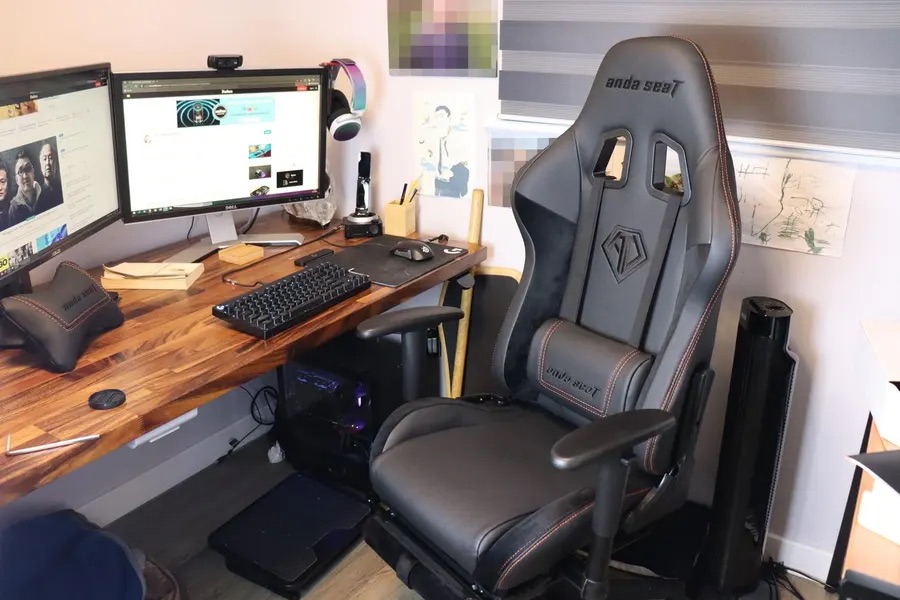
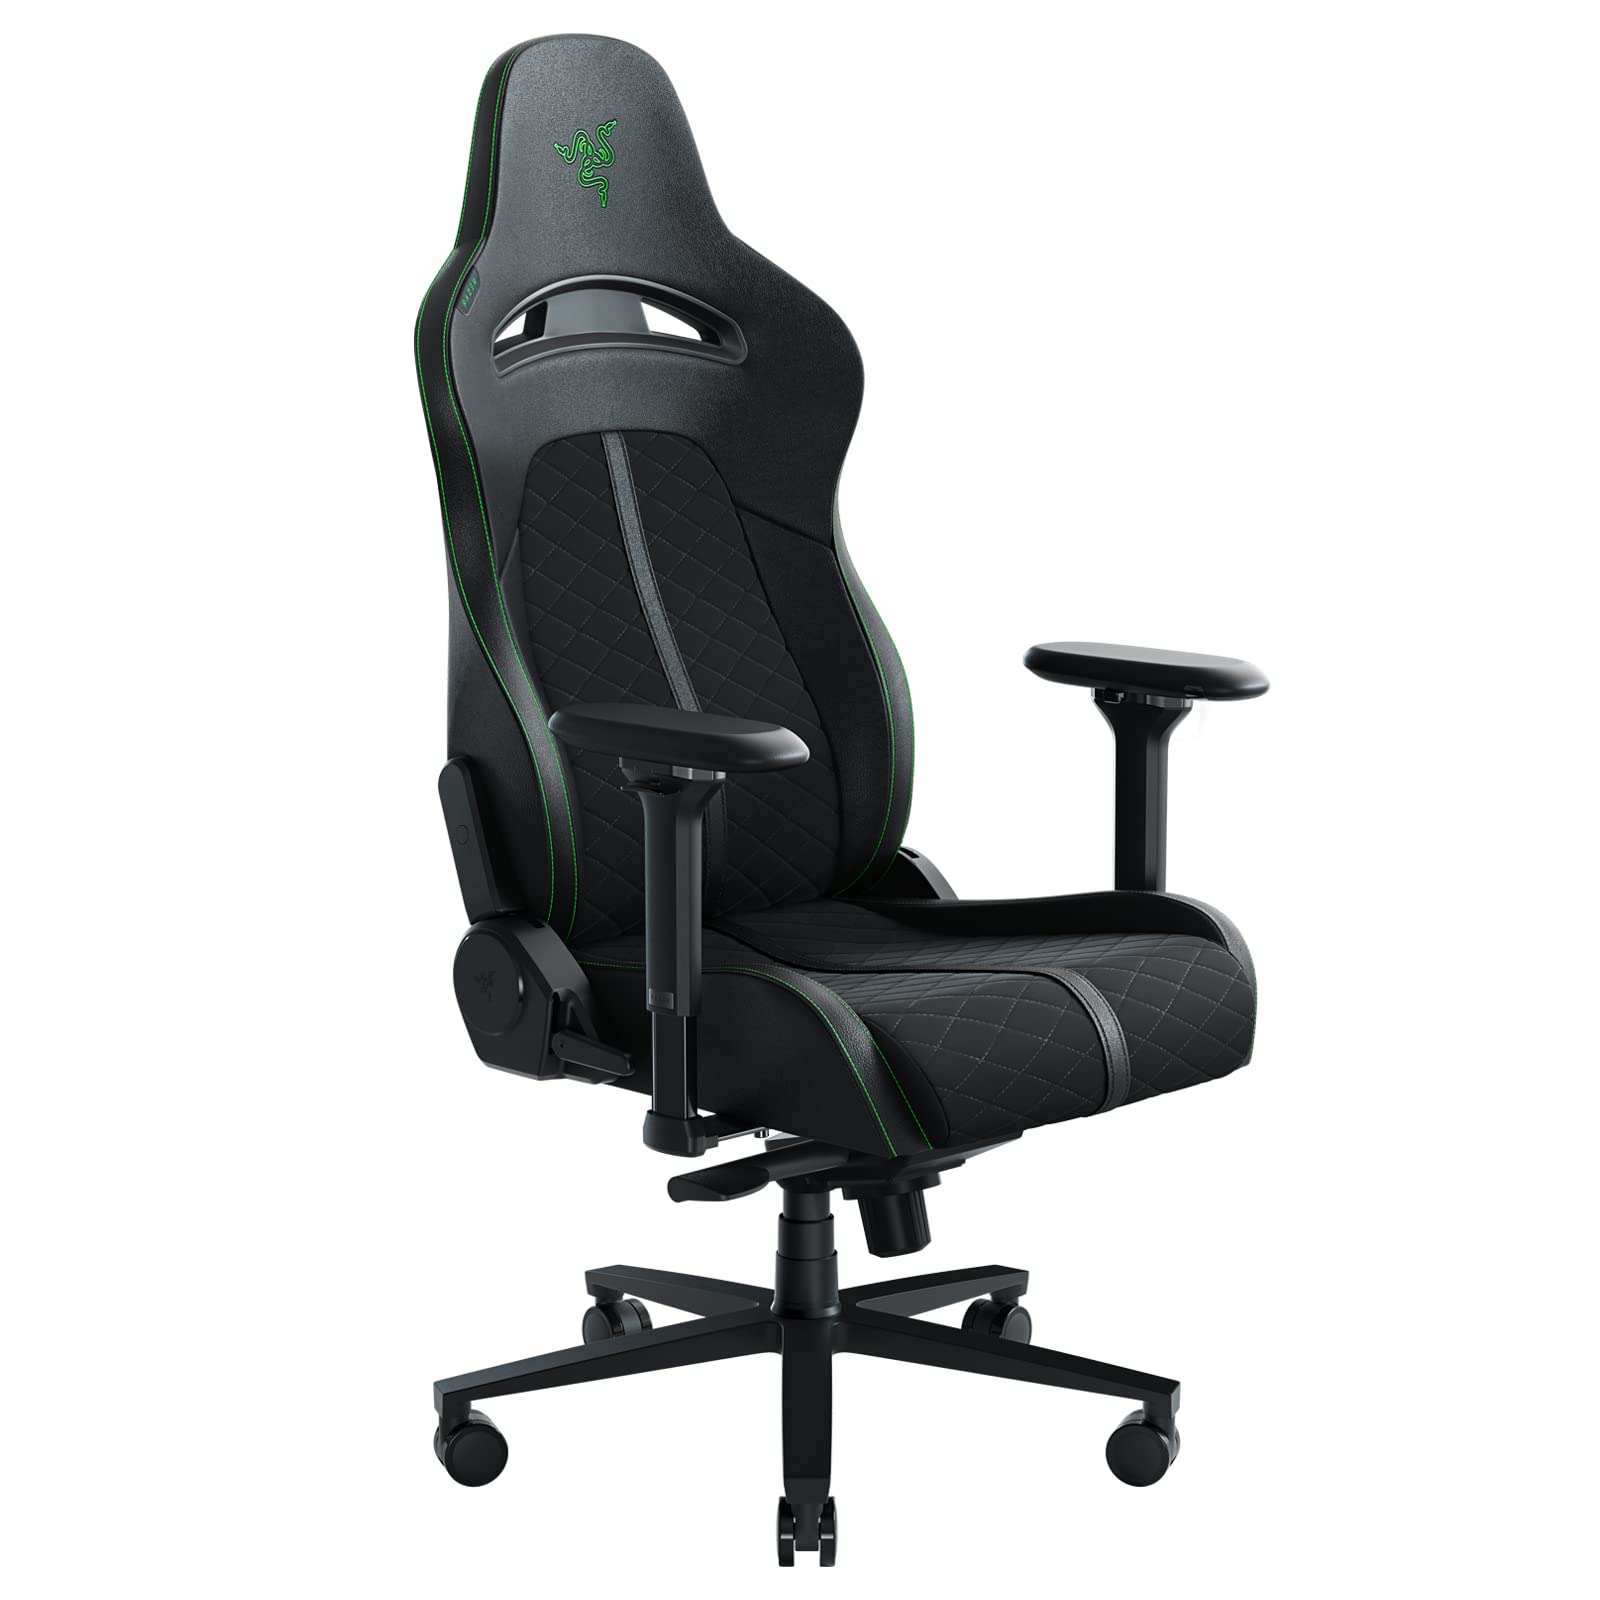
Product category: items_chair
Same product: no